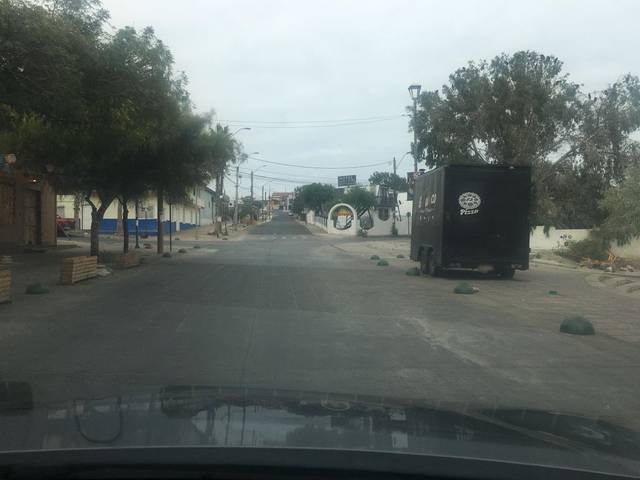
Region: Chile
Coordinates: -27.067, -70.825